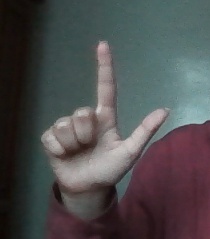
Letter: laam